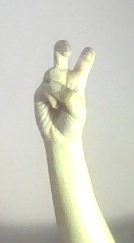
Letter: toot